Casey Dellacqua

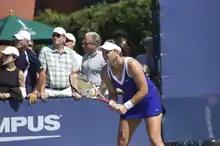
At the 2008 US Open

Dellacqua had a bad start at the US Open after losing both of her first-round matches in singles and women's doubles. In the singles, she was beaten by French qualifier Julie Coin in two tiebreaks. In the doubles event, Dellacqua entered the competition seeded ninth with Nathalie Dechy, one of the defending champions of the event. They lost to Klaudia Jans and Alicja Rosolska, in three sets. In the mixed-doubles event, she played alongside fellow Australian Jordan Kerr. They lost in the second round against Jonas Björkman and Nadia Petrova.